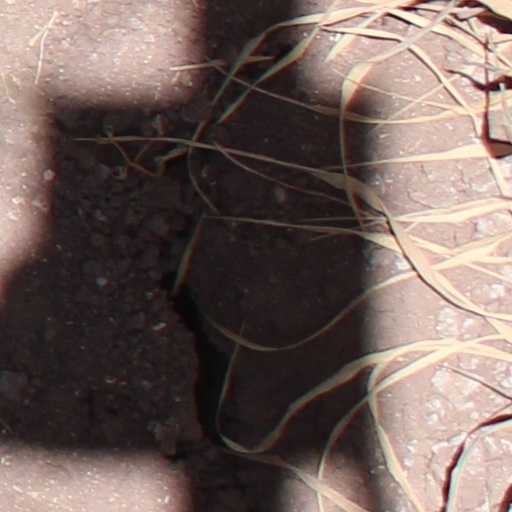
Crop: wheat